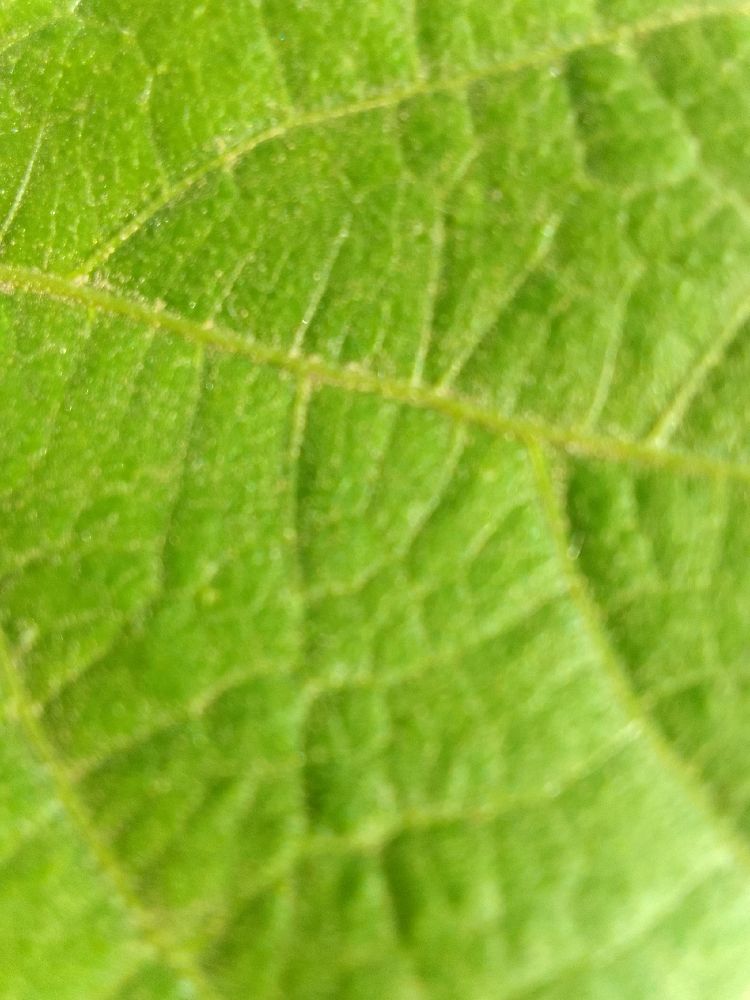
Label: healthy